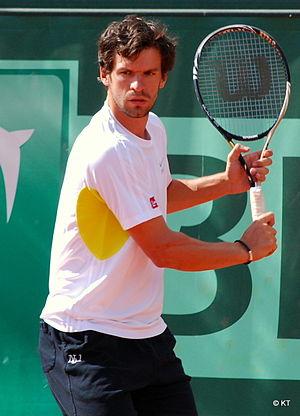
Philipp Petzschner, né le 24 mars 1984 à Bayreuth, est un joueur de tennis professionnel allemand.